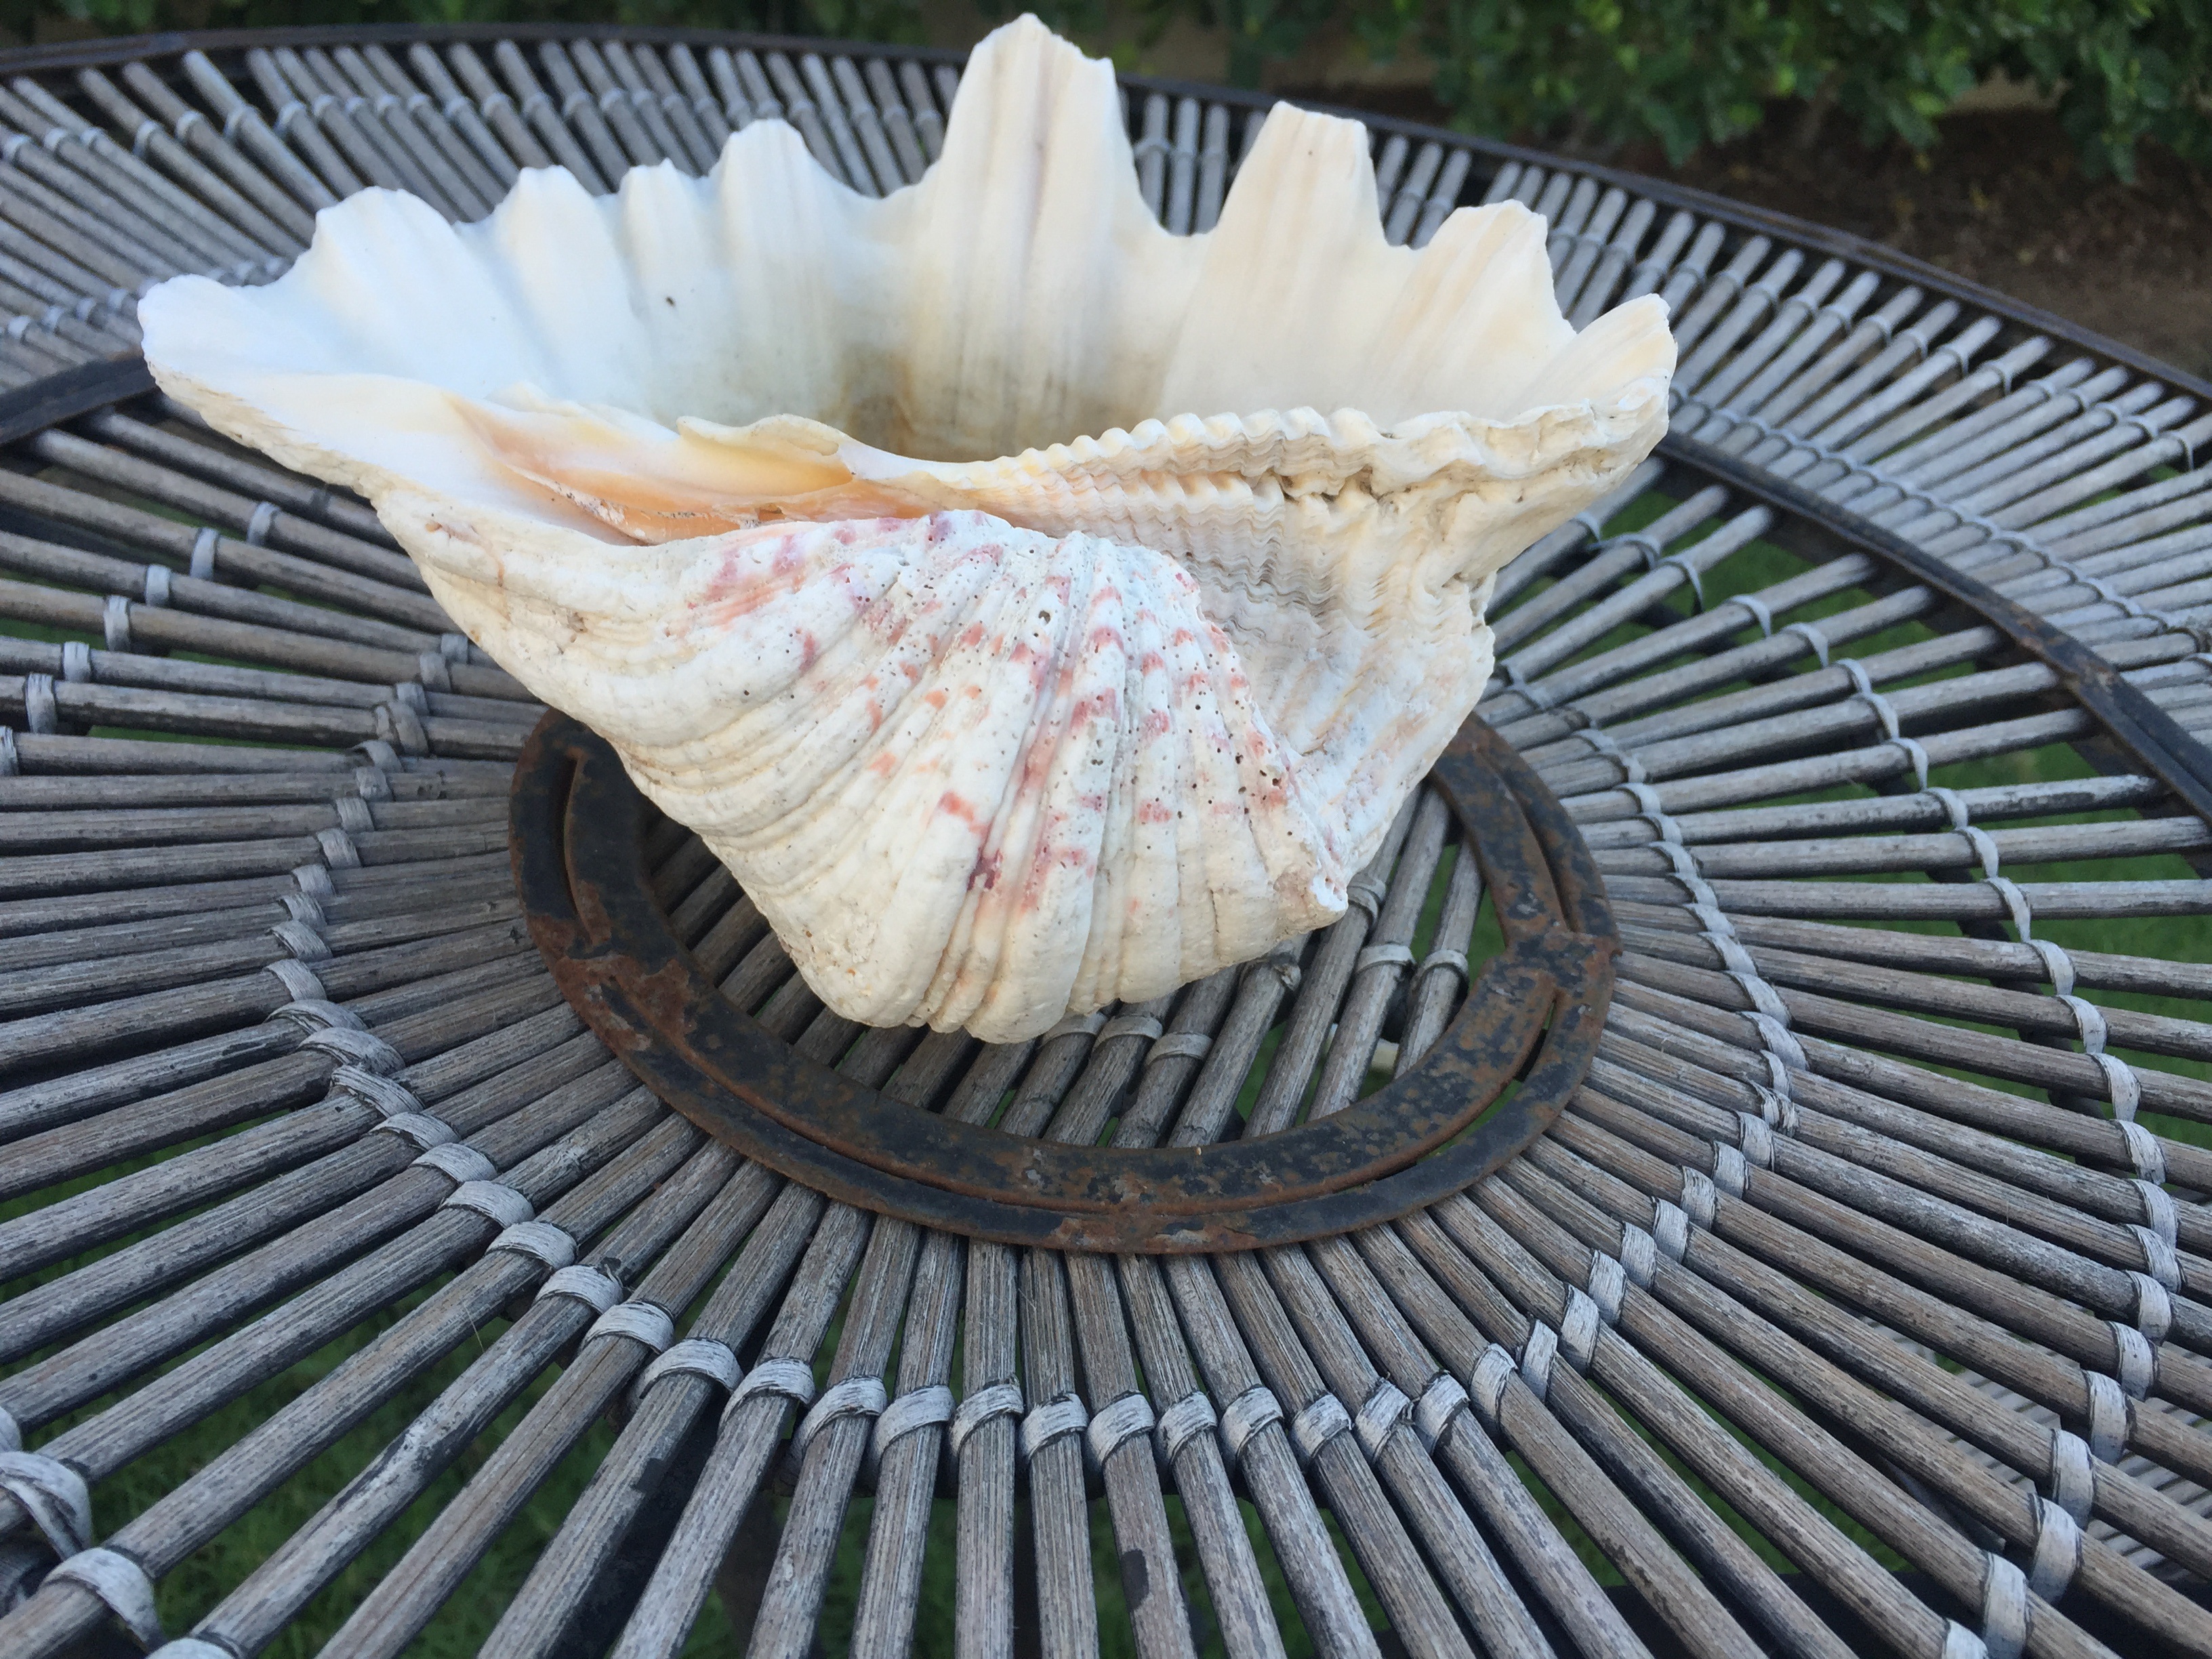
sea, dish, food, shell, pearl